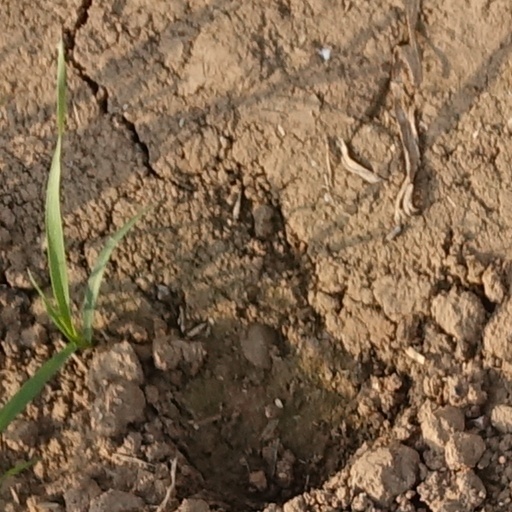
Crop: wheat